Zierscheibe

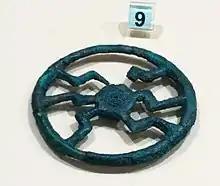
"Zierscheibe", part of a woman's belt from the Villanovan necropolis of Verucchio, Italy, 700-800 BC

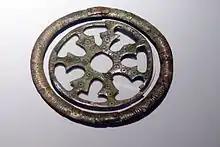
Alemannic "Zierscheibe" from Herbrechtingen (6th century)

Zierscheibe (German for "ornamental disk") in archaeology is the term for a kind of metal jewellery dating to the European Iron Age. These disks are sometimes found in graves, and are thought to have been worn as pendants attached to the tunica, or as part of a belt pouch.